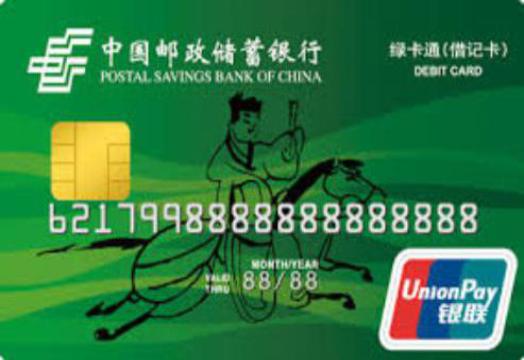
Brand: china post group corporation
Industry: Others